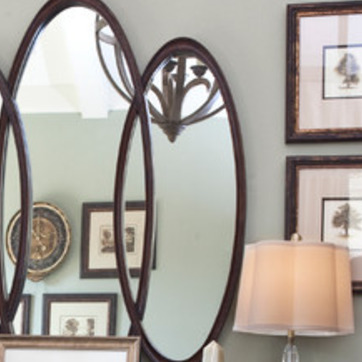
Material: mirror